Parsnip

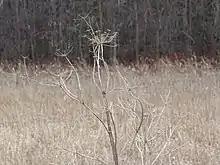
Previous-year growth of wild parsnip as seen in the spring. Invasive specimen photographed in Ottawa, Ontario.

"Pastinaca sativa" was first officially described by Carolus Linnaeus in his 1753 work "Species Plantarum". It has acquired several synonyms in its taxonomic history: